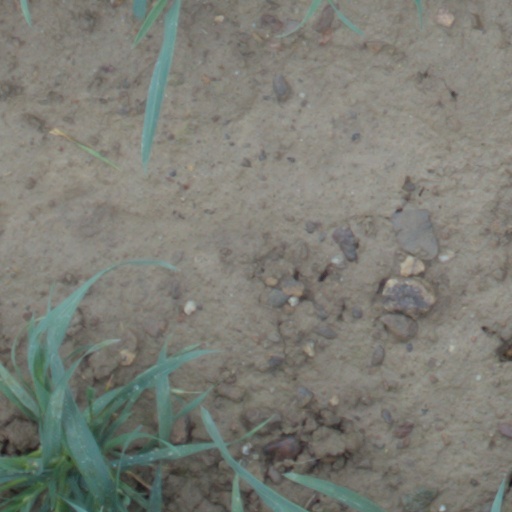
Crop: wheat